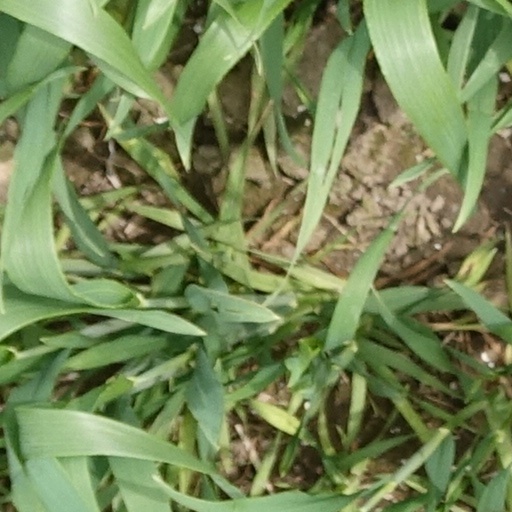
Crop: wheat